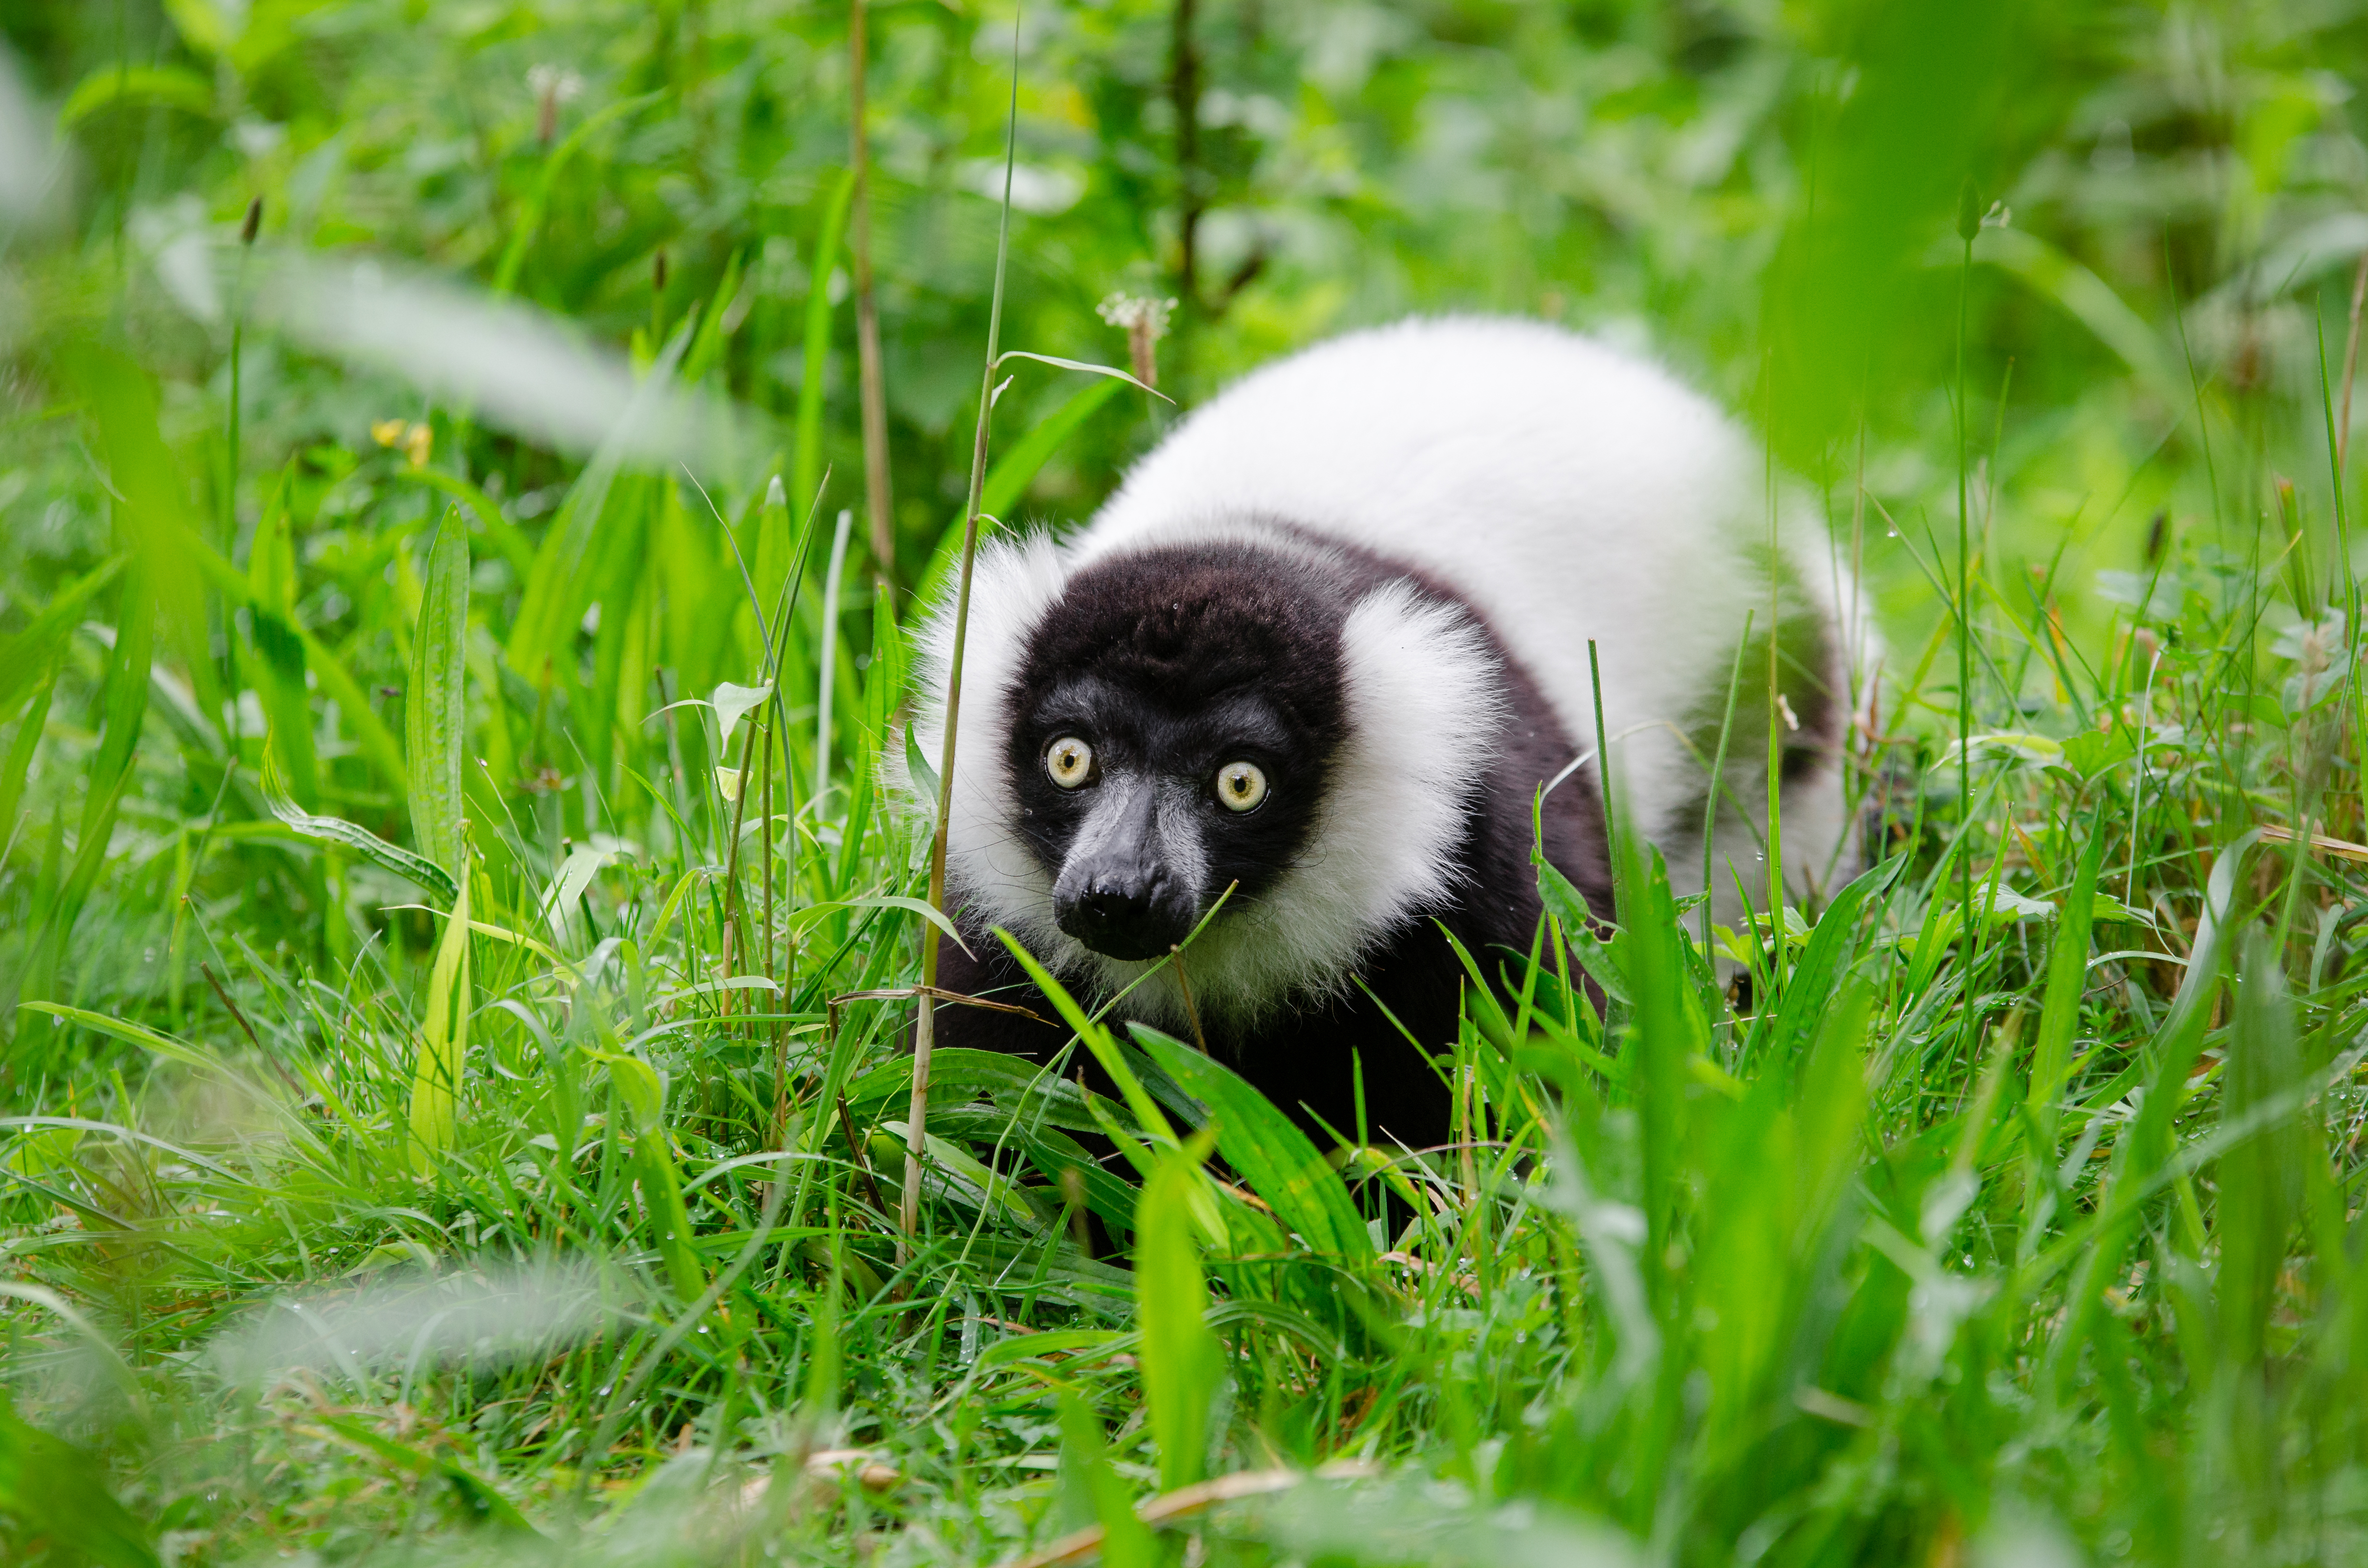
nature, grass, animal, wildlife, zoo, green, mammal, fauna, primate, madagascar, vertebrate, habitat, lemur, natural environment